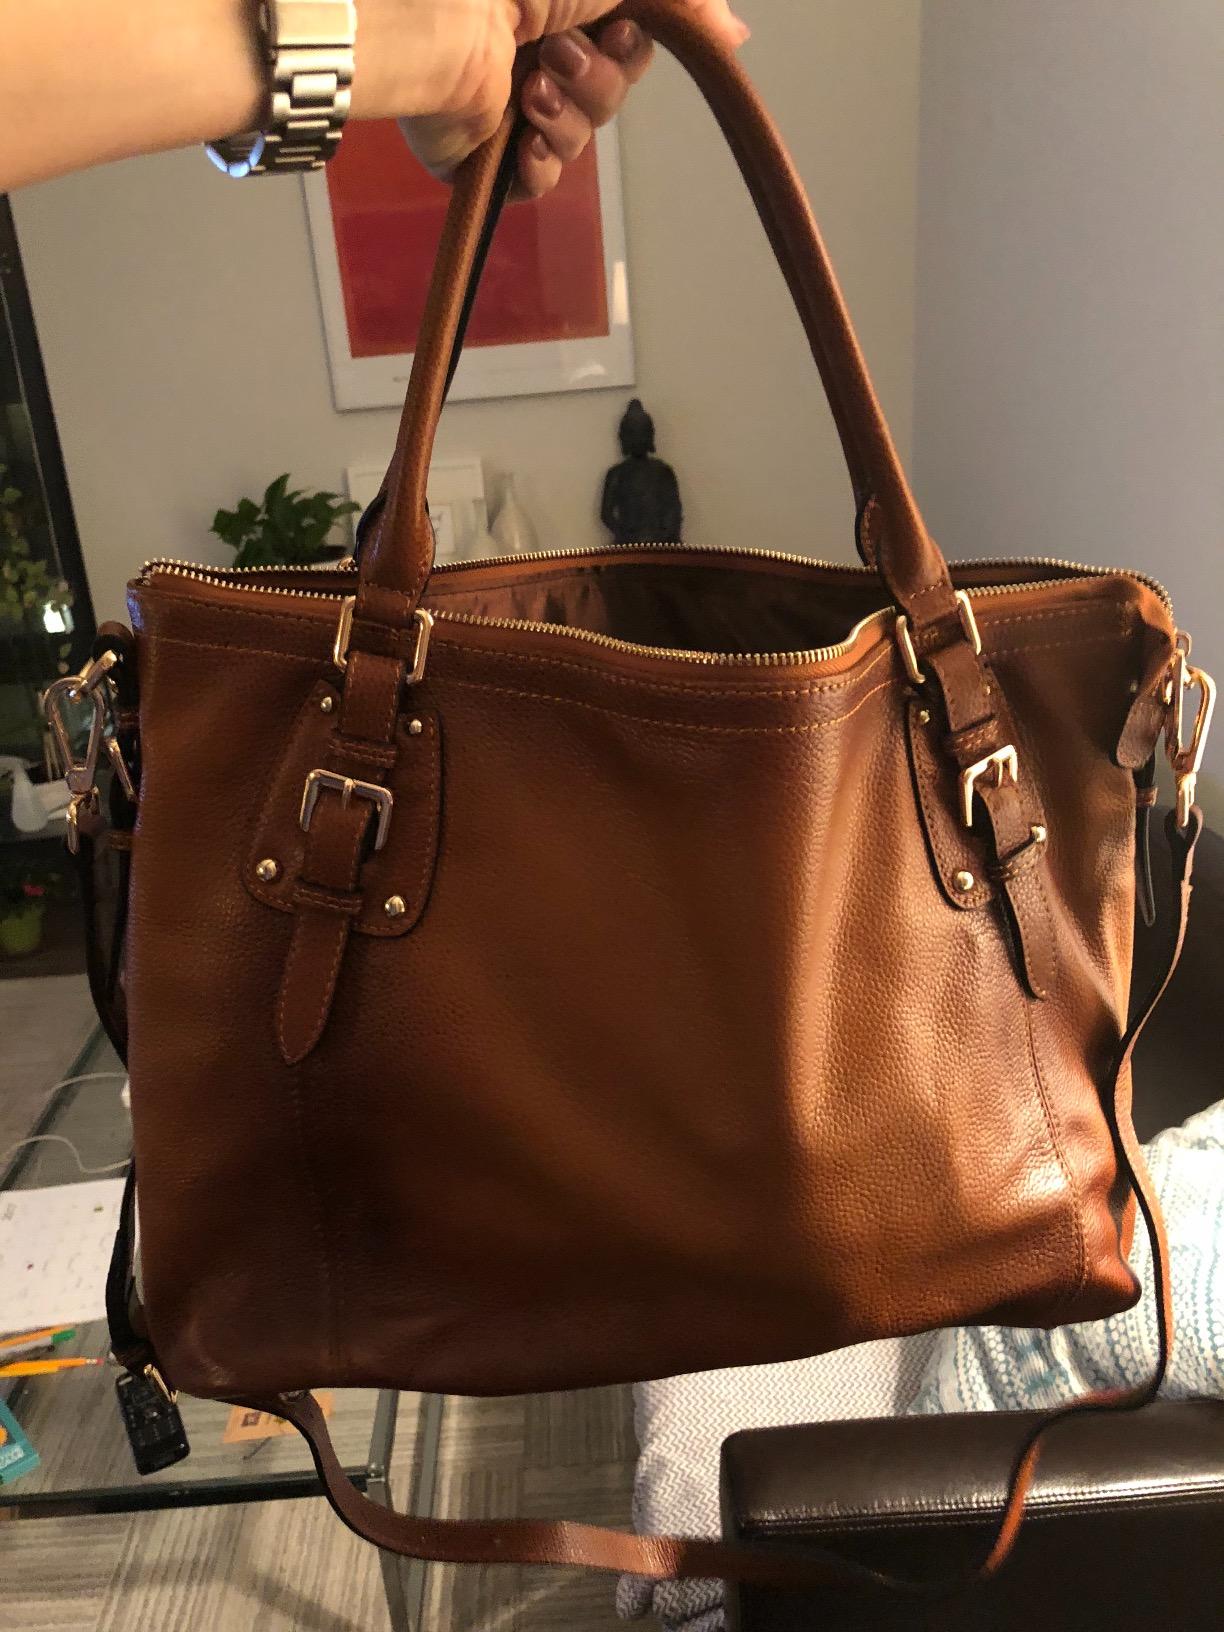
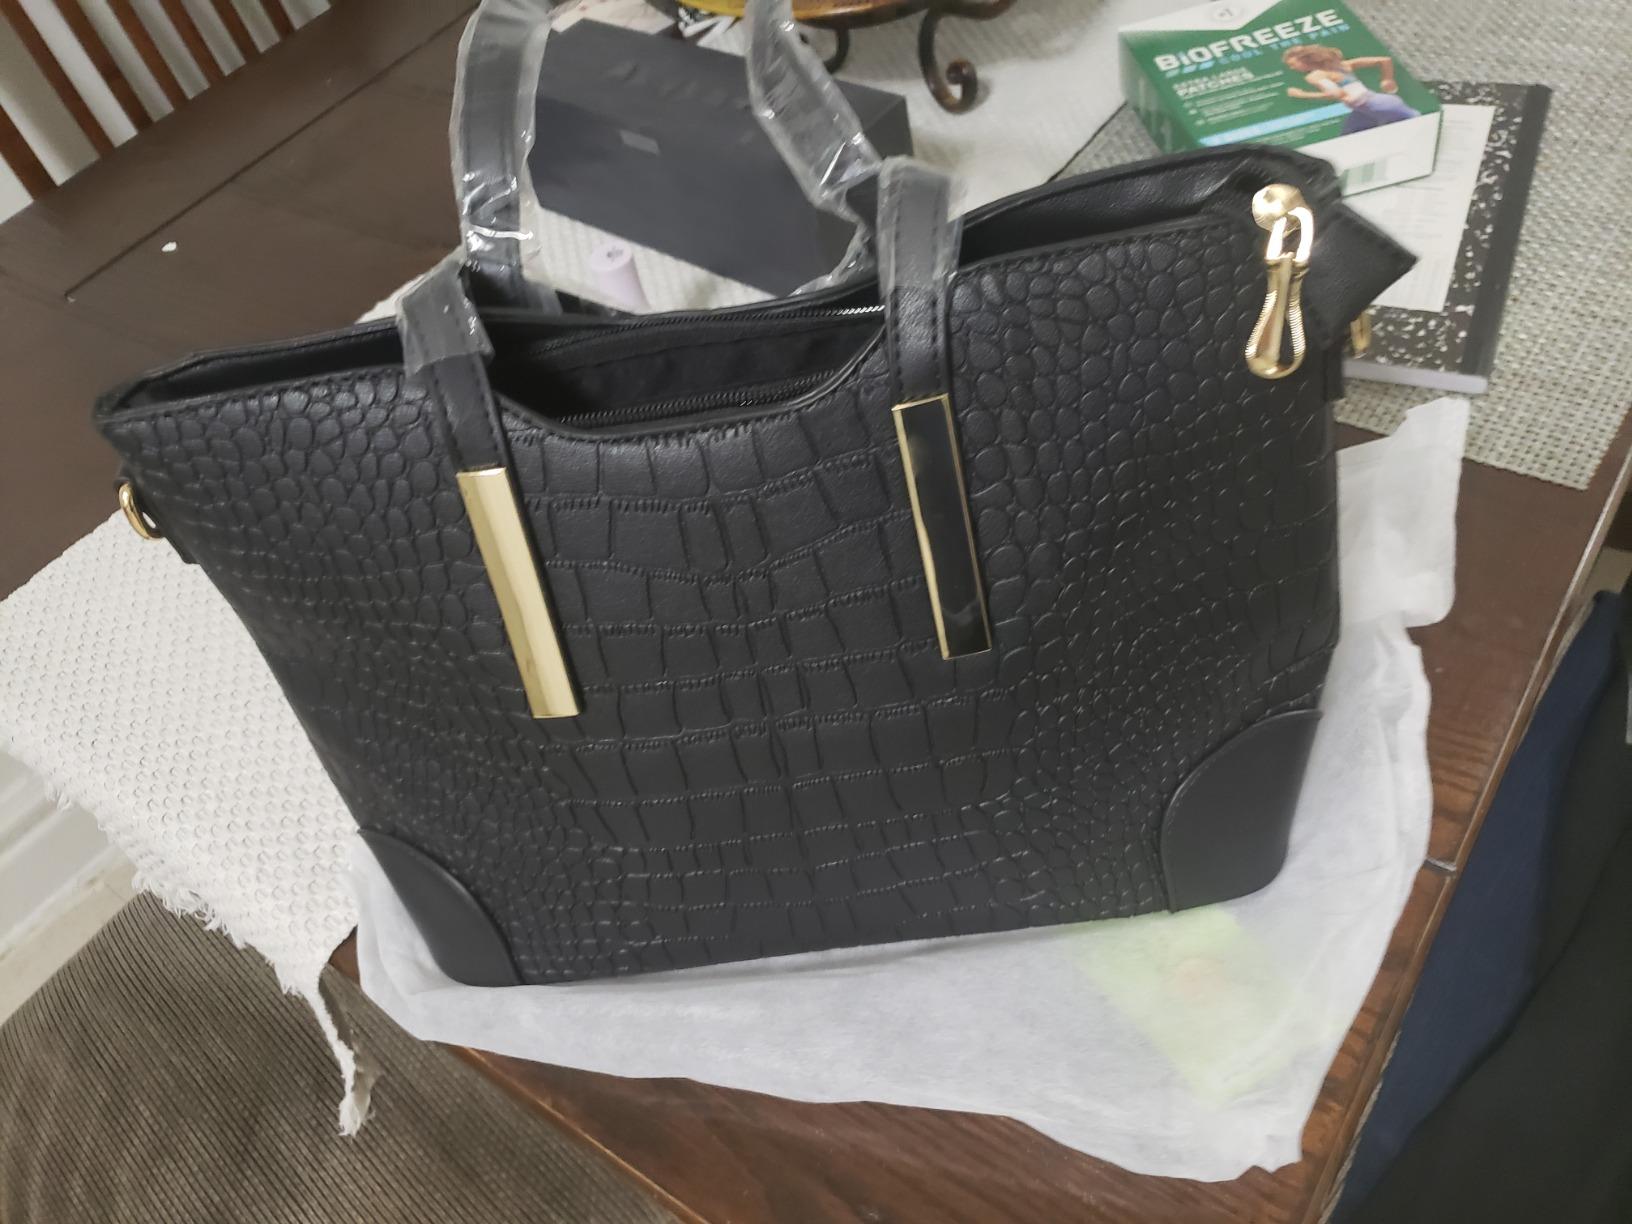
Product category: accessories_handbag
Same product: no